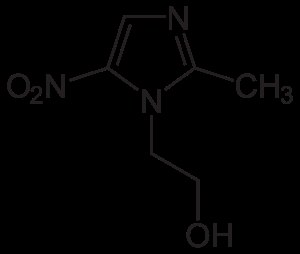
Metronidazol
Den kemiske struktur af metronidazol.
Metronidazol er et lægemiddel der anvendes til behandling af infektioner med anaerobe bakterier og visse parasitter.